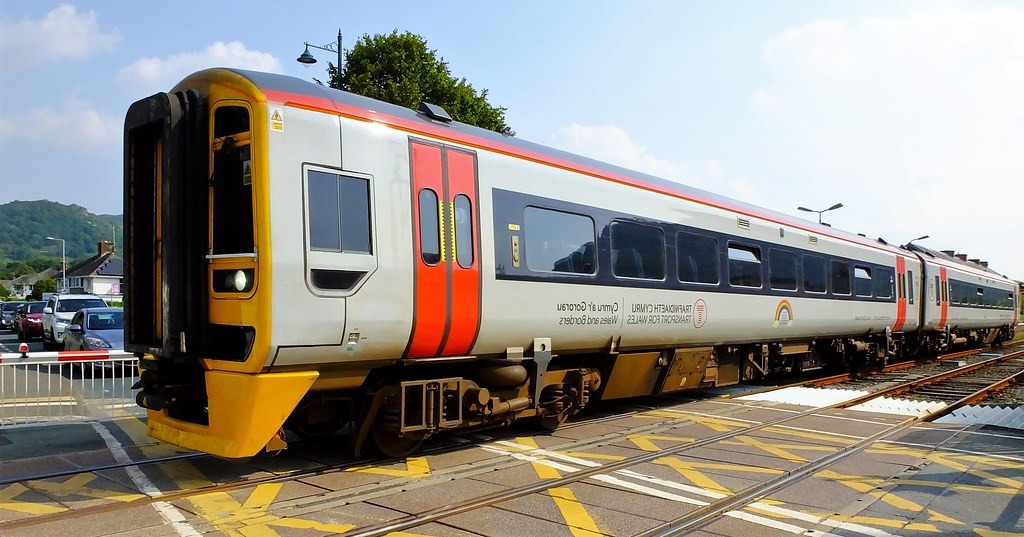
Vehicle type: Trains